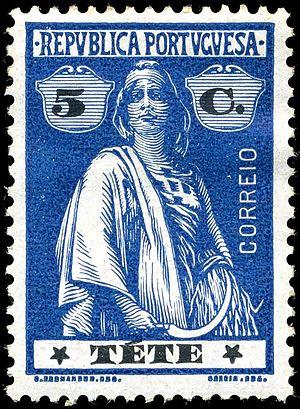
Cérès, divinité romaine de l'agriculture, est le sujet d'une série de timbres-poste d'usage courant en usage au Portugal et dans ses colonies du début de 1912 à 1945.